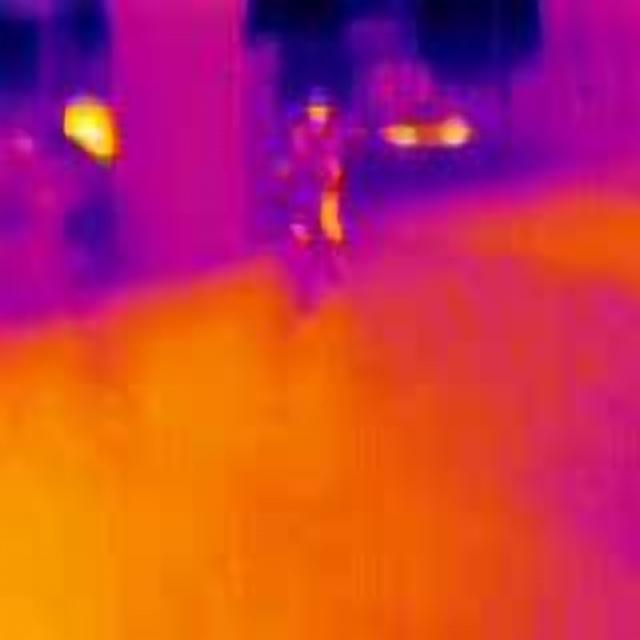
Detected objects:
label: person